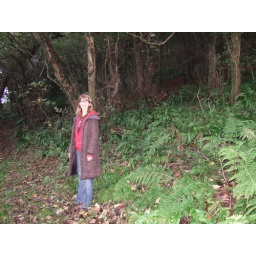
woods near house on coast